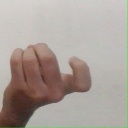
अक्षर: ज